Lublin

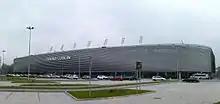
Arena Lublin

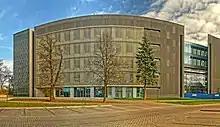
Faculty of Biotechnology, KUL

Lublin is a regional centre of IT companies. Asseco Business Solutions S.A., eLeader Sp z o.o., CompuGroup Medical Polska Sp. z o.o., Abak-Soft Sp. z o.o. and others have their headquarters here. Other companies (for example Comarch S.A., Britenet Sp. z o.o., Simple S.A., Asseco Poland S.A.) outsourced to Lublin, to take advantage of the educated specialists. There is a visible growth in professionals eager to work in Lublin, due to reasons like quality of life, culture management, the environment, improving connection to Warsaw, levels of education, or financial, because of usually higher operating margins of global organisations present in the area.